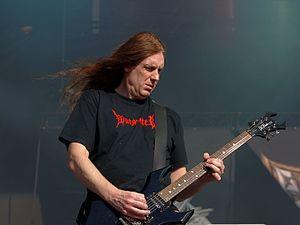
Bolt Thrower est un groupe de death metal britannique, originaire de Coventry, en Angleterre. Il est formé en 1986 et fait paraître son premier album studio au label Vinyl Solution en 1988. Il passe ensuite à un autre label, Earache Records, label qui connaîtra le succès du groupe.